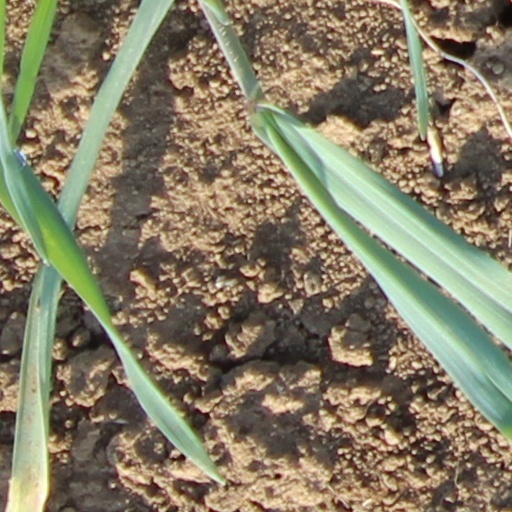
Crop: wheat